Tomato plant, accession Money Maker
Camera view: bottom (45 deg); turntable rotation: 150 degrees
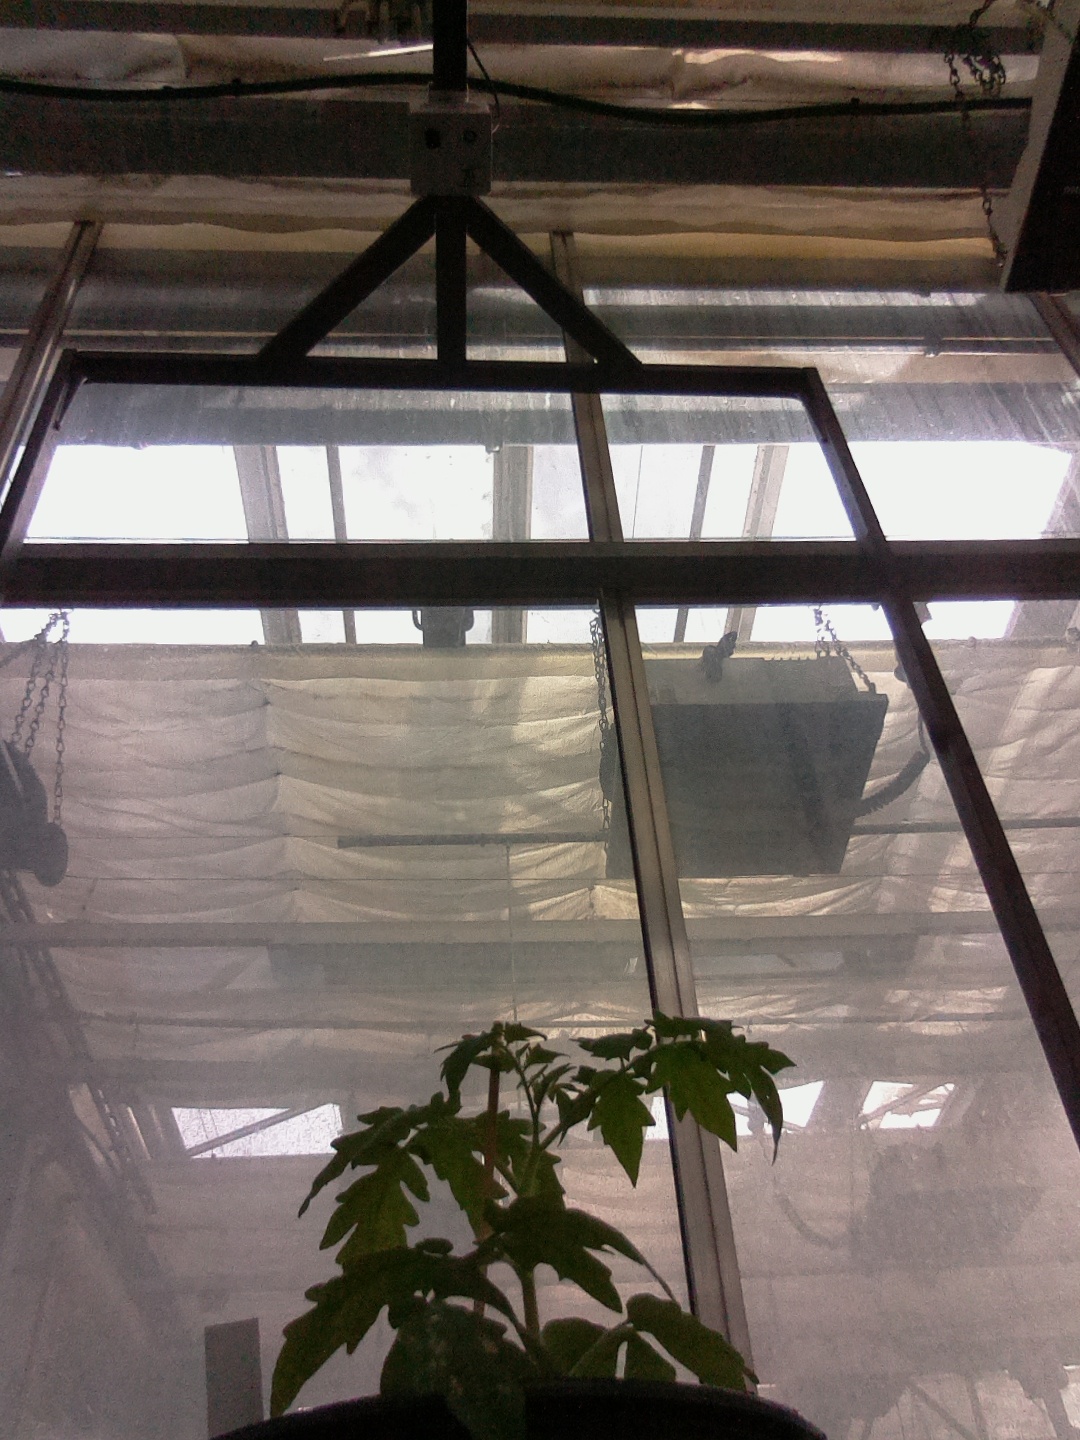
BBCH growth stage 13: 6 of true leaves visible